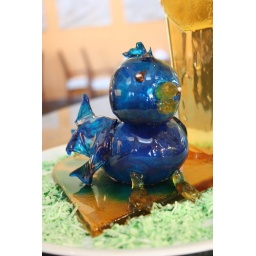
Chef Oscar Orbe created a blue Twitter bird to welcome eight special travel bloggers prominent in the Twitter community.